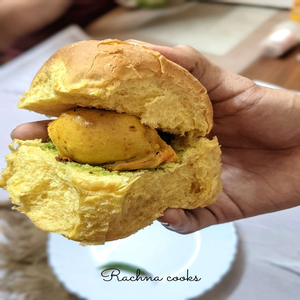
Dish: vadapav